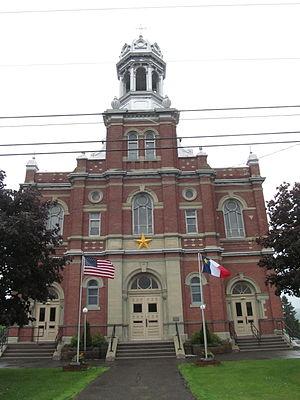
L'église Saint-David est un édifice religieux catholique et principal sanctuaire catholique de la ville de Madawaska, dans l'État américain du Maine. Construite en 1911 l’église maintient une pastorale francophone acadienne dans la ville.
Madawaska est une ville acadienne de plus de 4 000 habitants située dans le nord-est de l’État américain du Maine. Le peuplement de Madawaska a commencé en 1785 lorsque les Acadiens du Nouveau-Brunswick fuyaient la déportation. L'économie de Madawaska est assurée par l'industrie des pâtes et papiers.
Le diocèse de Portland est une juridiction catholique en Nouvelle-Angleterre aux États-Unis qui correspond l'État du Maine en entier. Le diocèse est dirigé par un évêque, et a son siège en la cathédrale du diocèse, la cathédrale de l'Immaculée Conception.